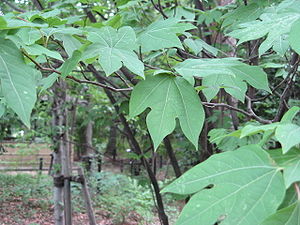
Sommerlaurbær
Lindera triloba Foto: Pieria
Sommerlaurbær er en slægt med lidt ca. 100 arter, som er udbredt i Østasien, Nordamerika og Australien. Det er løvfældende buske eller små træer med grålig bark. Bladene er spredtstillede og dufter aromatisk, når de bliver knust. De er næsten læderagtige med en glat eller tæt behåret overflade. Blomstringen foregår før løvspring, og blomsterne sidder i små halvskærme ved knopperne. De enkelte blomster er enkønnede, og planterne er særbo. Kronblade mangler, og bægerbladene er gule og hårløse. Frugten er en næsten kuglerund stenfrugt.